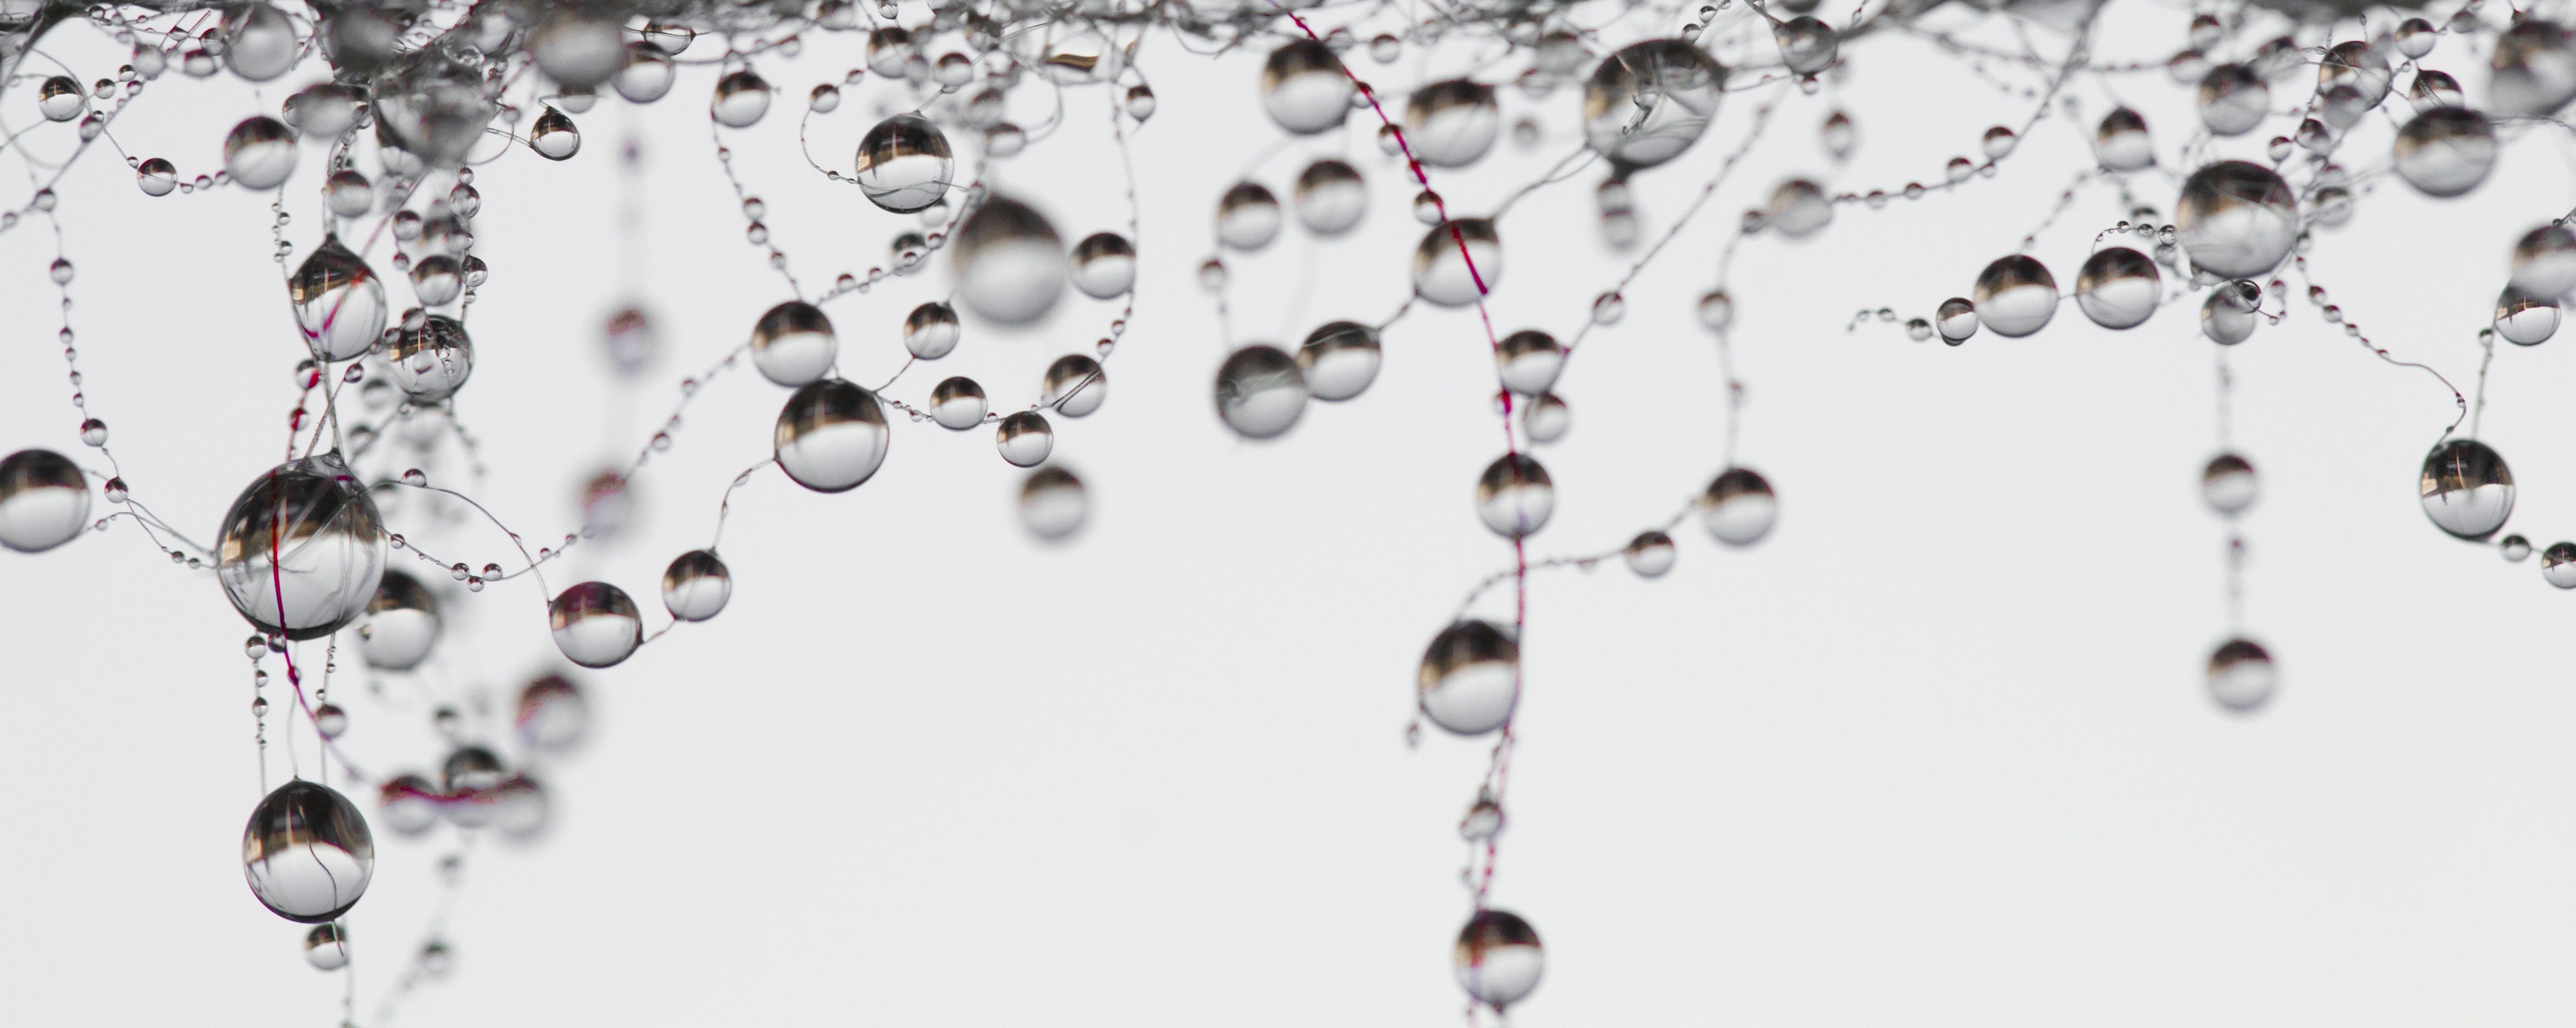
branch, white, twig, droplets, freezing, rain drops, the dew